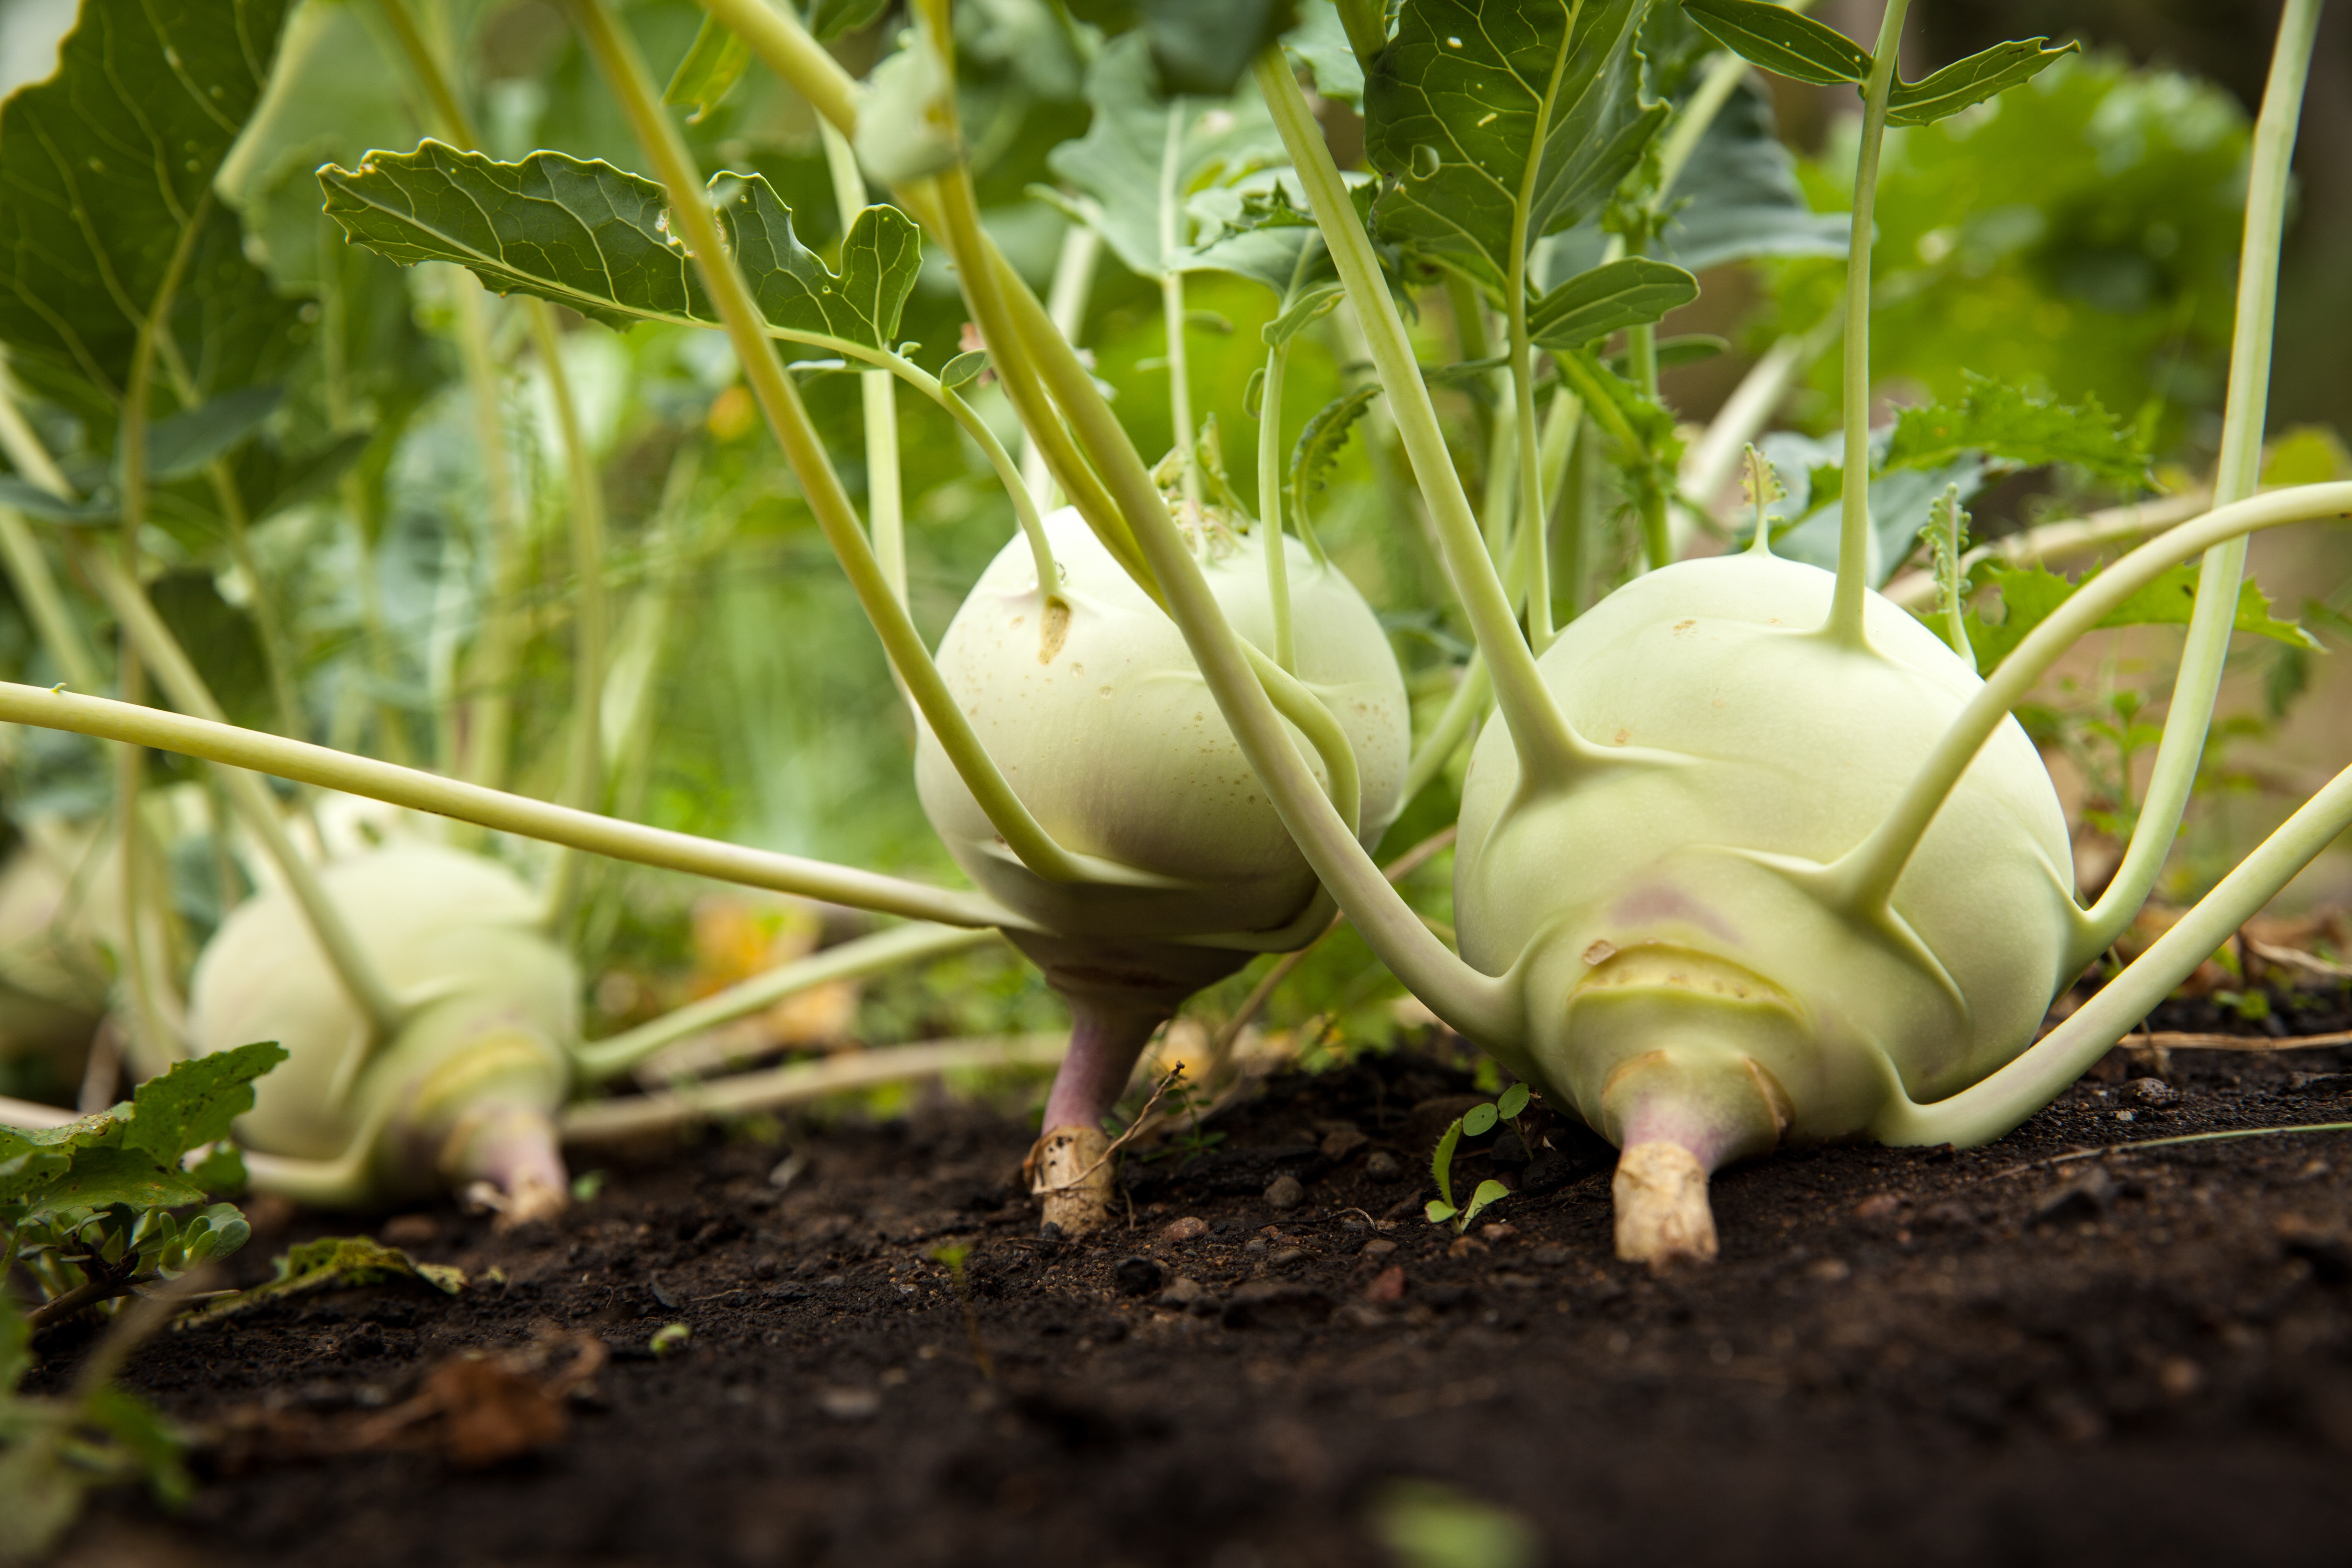
plant, flower, food, spring, green, produce, vegetable, soil, botany, agriculture, garden, healthy, flora, gardening, organic, arum, vegetable garden, flowering plant, land plant